Bajaga i Instruktori

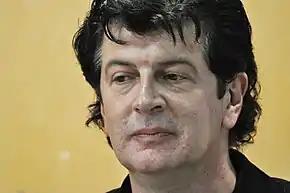
Bajagić in 2013

In 2000 Bajagić took an active role in Democratic Opposition of Serbia rallies preceding the overthrow of Slobodan Milošević. In 2001 the band released the album "Zmaj od Noćaja" ("Dragon of Noćaj"), recorded with the new guitarist, Ljubiša "Buba" Opačić (previously a member of several less-known bands), and produced by Saša Habić. It featured a cover of The Clash song "Should I Stay or Should I Go", entitled "Da li da odem ili ne". The album brought the hits "Zmaj od Noćaja" and "Lepa Janja, ribareva kći" ("Pretty Janja, the Fisherman's Daughter"), as well as minor hits "Da li da odem ili ne" and "Ala" ("Ala"). "Zmaj od Noćaja" featured a bonus CD entitled "I ja sam Zvezdaš" ("I'm a Red Star Fan, Too"), which featured three versions of the song "Zvezda" ("Star"), dedicated to the football club Red Star Belgrade.